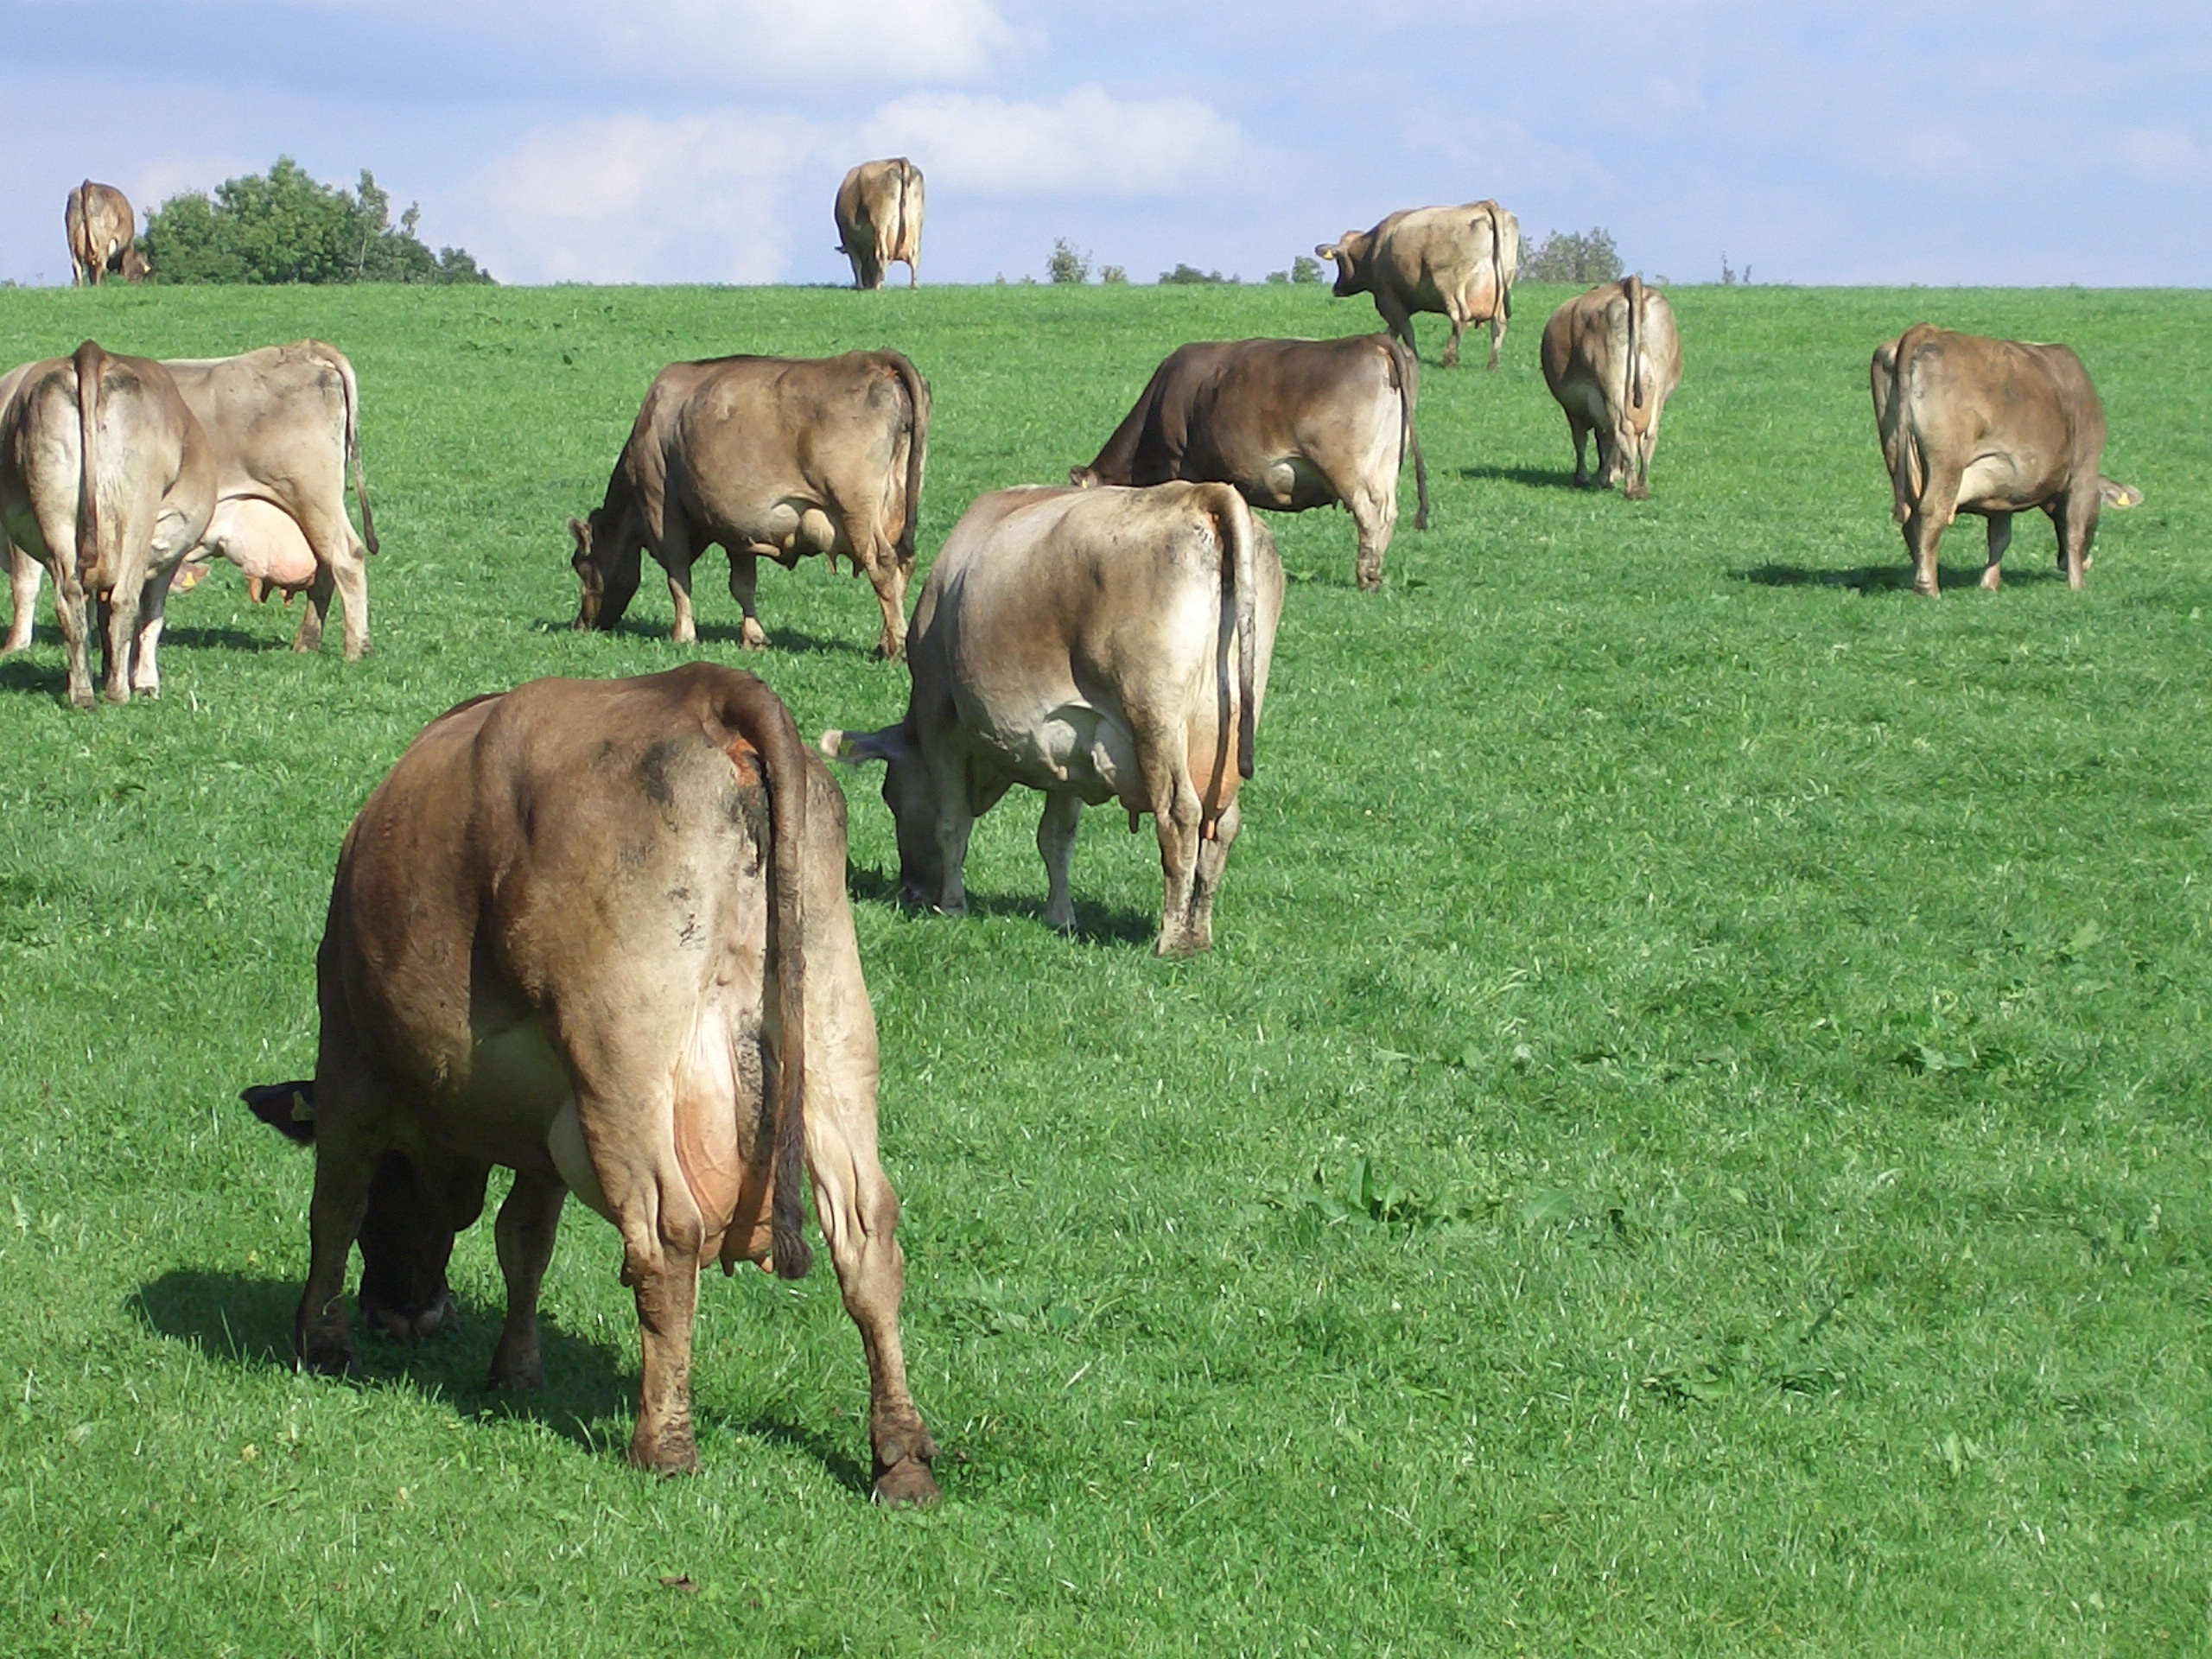
nature, grass, field, farm, meadow, prairie, wildlife, herd, pasture, grazing, livestock, mammal, agriculture, fauna, graze, cows, grassland, animals, vertebrate, habitat, ecosystem, rural area, dairy cows, cattle like mammal